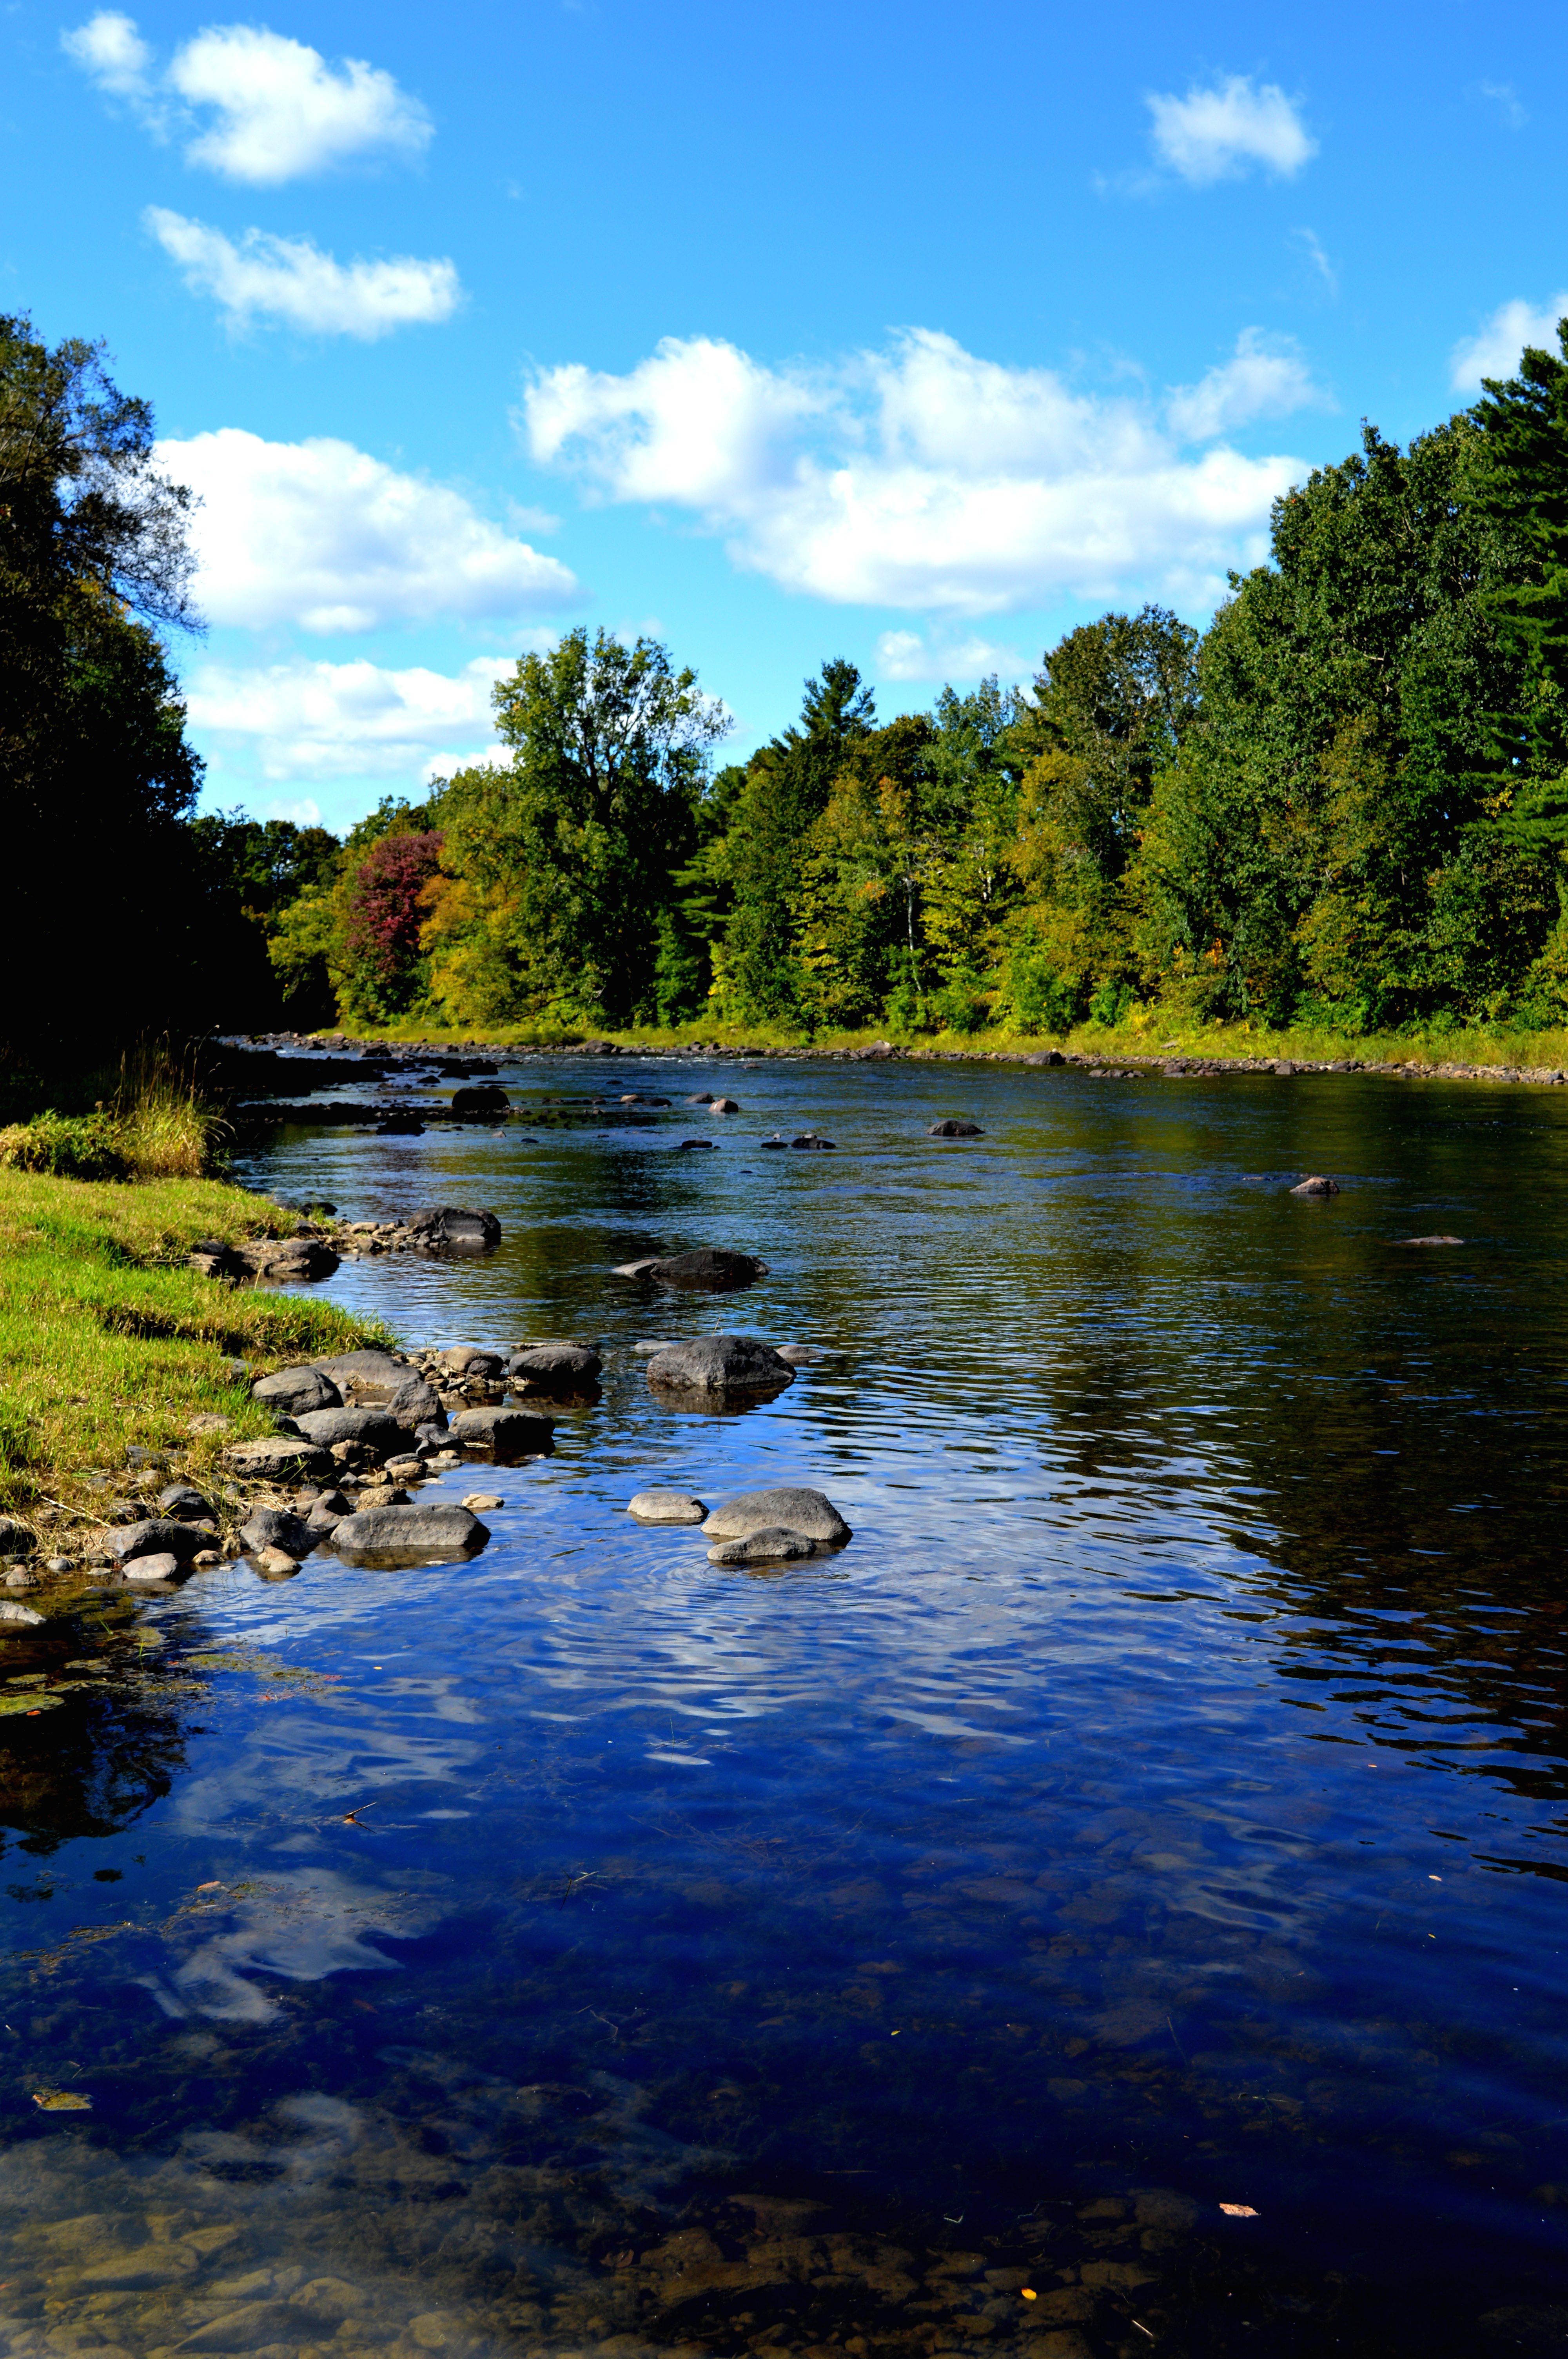
landscape, tree, water, nature, wilderness, leaf, lake, river, pond, stream, reflection, autumn, reservoir, body of water, loch, geographical feature, woody plant